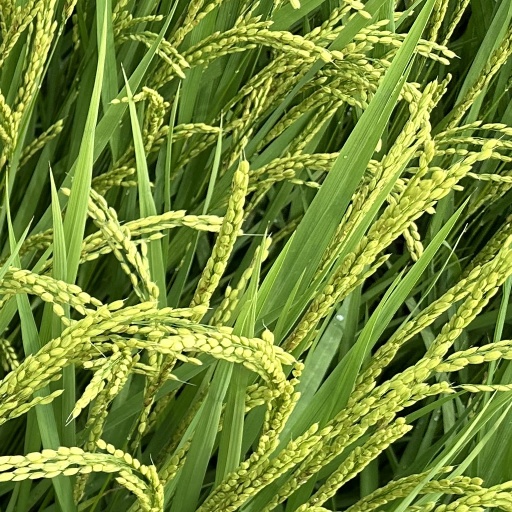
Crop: rice